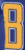
Number: 8